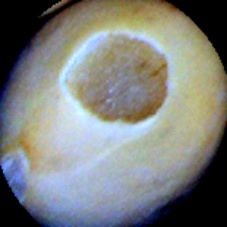
Label: Broken